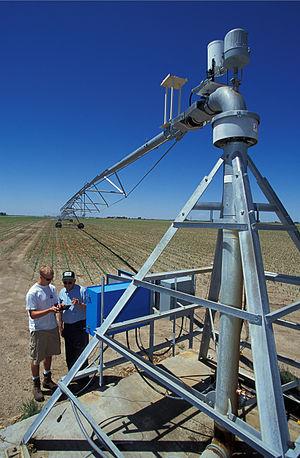
L'irrigation à pivot central est une méthode d'irrigation de cultures par aspersion, où les buses tournent autour d'un pivot. Une surface circulaire centrée sur le pivot est alors irriguée, créant sur les vues aériennes un motif circulaire caractéristique.